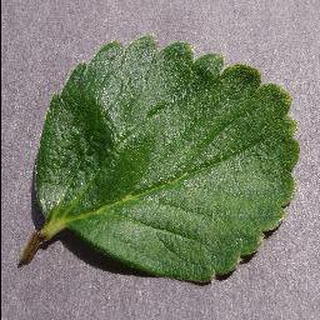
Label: healthy_strawberry